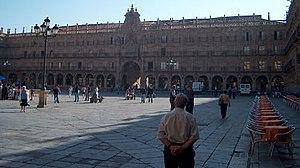
Le terme quatre tiers, 4/3 ou 4:3 désigne les proportions de l’image et de l'écran de télévision, du vidéoprojecteur ou de l'écran informatique au « format historique » parfois improprement appelé format « carré ». Il s’agit d’un format d’image vidéo adopté sur le plan mondial. Il est progressivement remplacé par des formats « larges » : 16/9, 16/10 ...